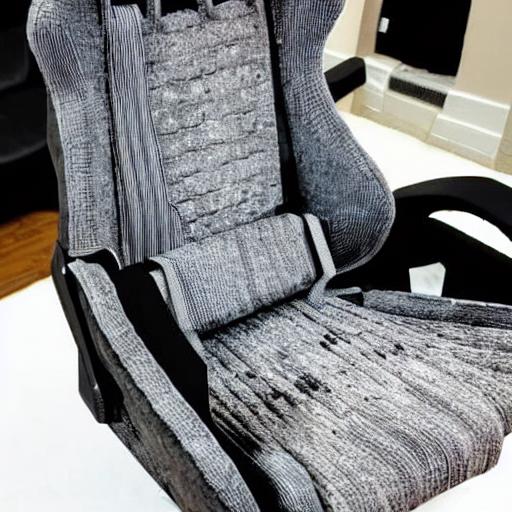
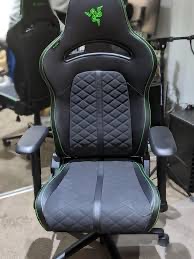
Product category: items_chair
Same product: no